San Salvador

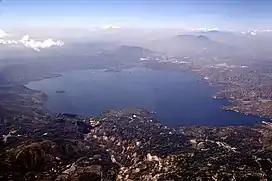
Aerial view of Lake Ilopango caldera.

The city is located in the Boquerón Volcano Valley, a region of high seismic activity. The city's average elevation is above sea level, but ranges from a highest point of above sea level to a lowest point of above sea level.